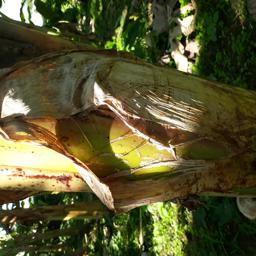
Label: PSEUDOSTEM WEEVIL